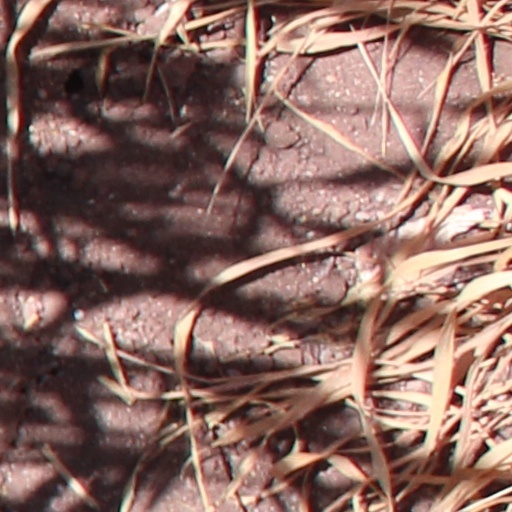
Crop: wheat